Dav Pech

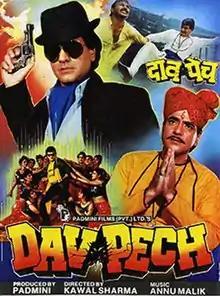
Theatrical release poster

Dav Pech is a 1989 Hindi-language action film, produced by Padmini under the Padmini Films Pvt. Ltd. banner, directed by Kawal Sharma. It stars Jeetendra, Bhanupriya and music composed by Anu Malik. The film is remake of the Telugu movie "Roshagadu" (1983), starring Chiranjeevi, Madhavi in the pivotal roles.